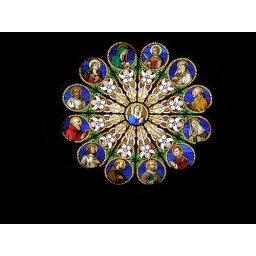
Stained glass &amp;quot;rosette&amp;quot; high on a wall in Santa Maria Sopra Minerva.